History of Mumbai

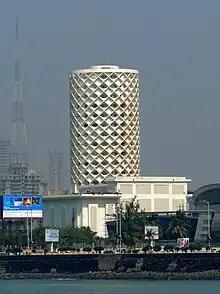
Nehru Centre was established in 1972 in Bombay.

The growth of political consciousness started after the establishment of the Bombay Presidency Association on 31 January 1885. The Bombay Millowners' Association was formed in February 1875 by Dinshaw Maneckji Petit in order to lourdes central school protect interests of workers threatened by possible factory and tariff legislation by the British. The first session of the Indian National Congress was held in Bombay from 28–31 December 1885. The Bombay Municipal Act was enacted in 1888 which gave the British Government wide powers of interference in civic matters. The Victoria Terminus of the Great Indian Peninsular Railway, one of the finest stations in the world, was completed in May 1888. The concept of "Dabbawalas" (lunch box delivery man) originated in the 1890s when British people who came to Bombay did not like the local food. So the "Dabbawala" service was set up to bring lunch to these people in their workplace straight from their home. On 11 August 1893, a serious communal riot took place between the Hindus and Muslims, when a Shiva temple was attacked by Muslims in Bombay. 75 people were killed and 350 were injured. In September 1896, Bombay was hit by a bubonic plague epidemic where the death toll was estimated at 1,900 people per week. Around 850,000, amounting to half of the population, fled Bombay during this time. On 9 March 1898, there was a serious riot which started with a sudden outbreak of hostility against the measures adopted by Government for suppression of plague. The riot led to a strike of dock and railway workers which paralysed the city for a few days. The significant results of the plague was the creation of the Bombay City Improvement Trust on 9 December 1898 and the Haffkine Institute on 10 January 1899 by Waldemar Haffkine. The Dadar-Matunga-Wadala-Sion scheme, the first planned suburban scheme in Bombay, was formulated in 1899–1900 by the Bombay City Improvement Trust to relieve congestion in the centre of the town, following the plague epidemics. The cotton mill industry was adversely affected during 1900 and 1901 due to the flight of workers because of the plague.